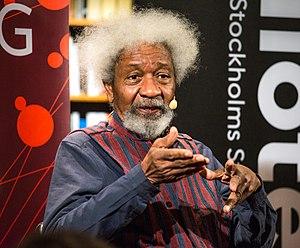
African Writers Series est une collection de la maison d'édition Heinemann Education Books, société issue du groupe britannique Heinemann. Elle est fondée en 1962, enrichie jusqu'en 2003 et reprise par Pearson en 2011. Elle a joué un rôle majeur dans la publication et la reconnaissance d'écrivains africains, comme Chinua Achebe, Ngũgĩ wa Thiong'o, Steve Biko, Ama Ata Aidoo, Nadine Gordimer, Buchi Emecheta et Okot p'Bitek. Consacrée principalement à l'Afrique anglophone, elle comprend également des traductions du français, du portugais, du zoulou, du swahili, de l'acholi, du sesotho, de l’afrikaans, du luganda et de l'arabe.